Agonopterix atomella

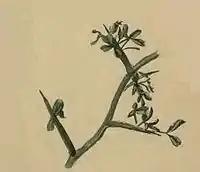
A sprig of "Calycotome spinosa" attacked by larva

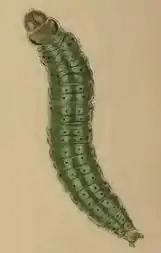
Larva

The larvae feed on "Genista tinctoria", "Genista anglica", "Genista pilosa" and possibly "Cytisus scoparius". They feed from within a spun or rolled leaf of their host plant.